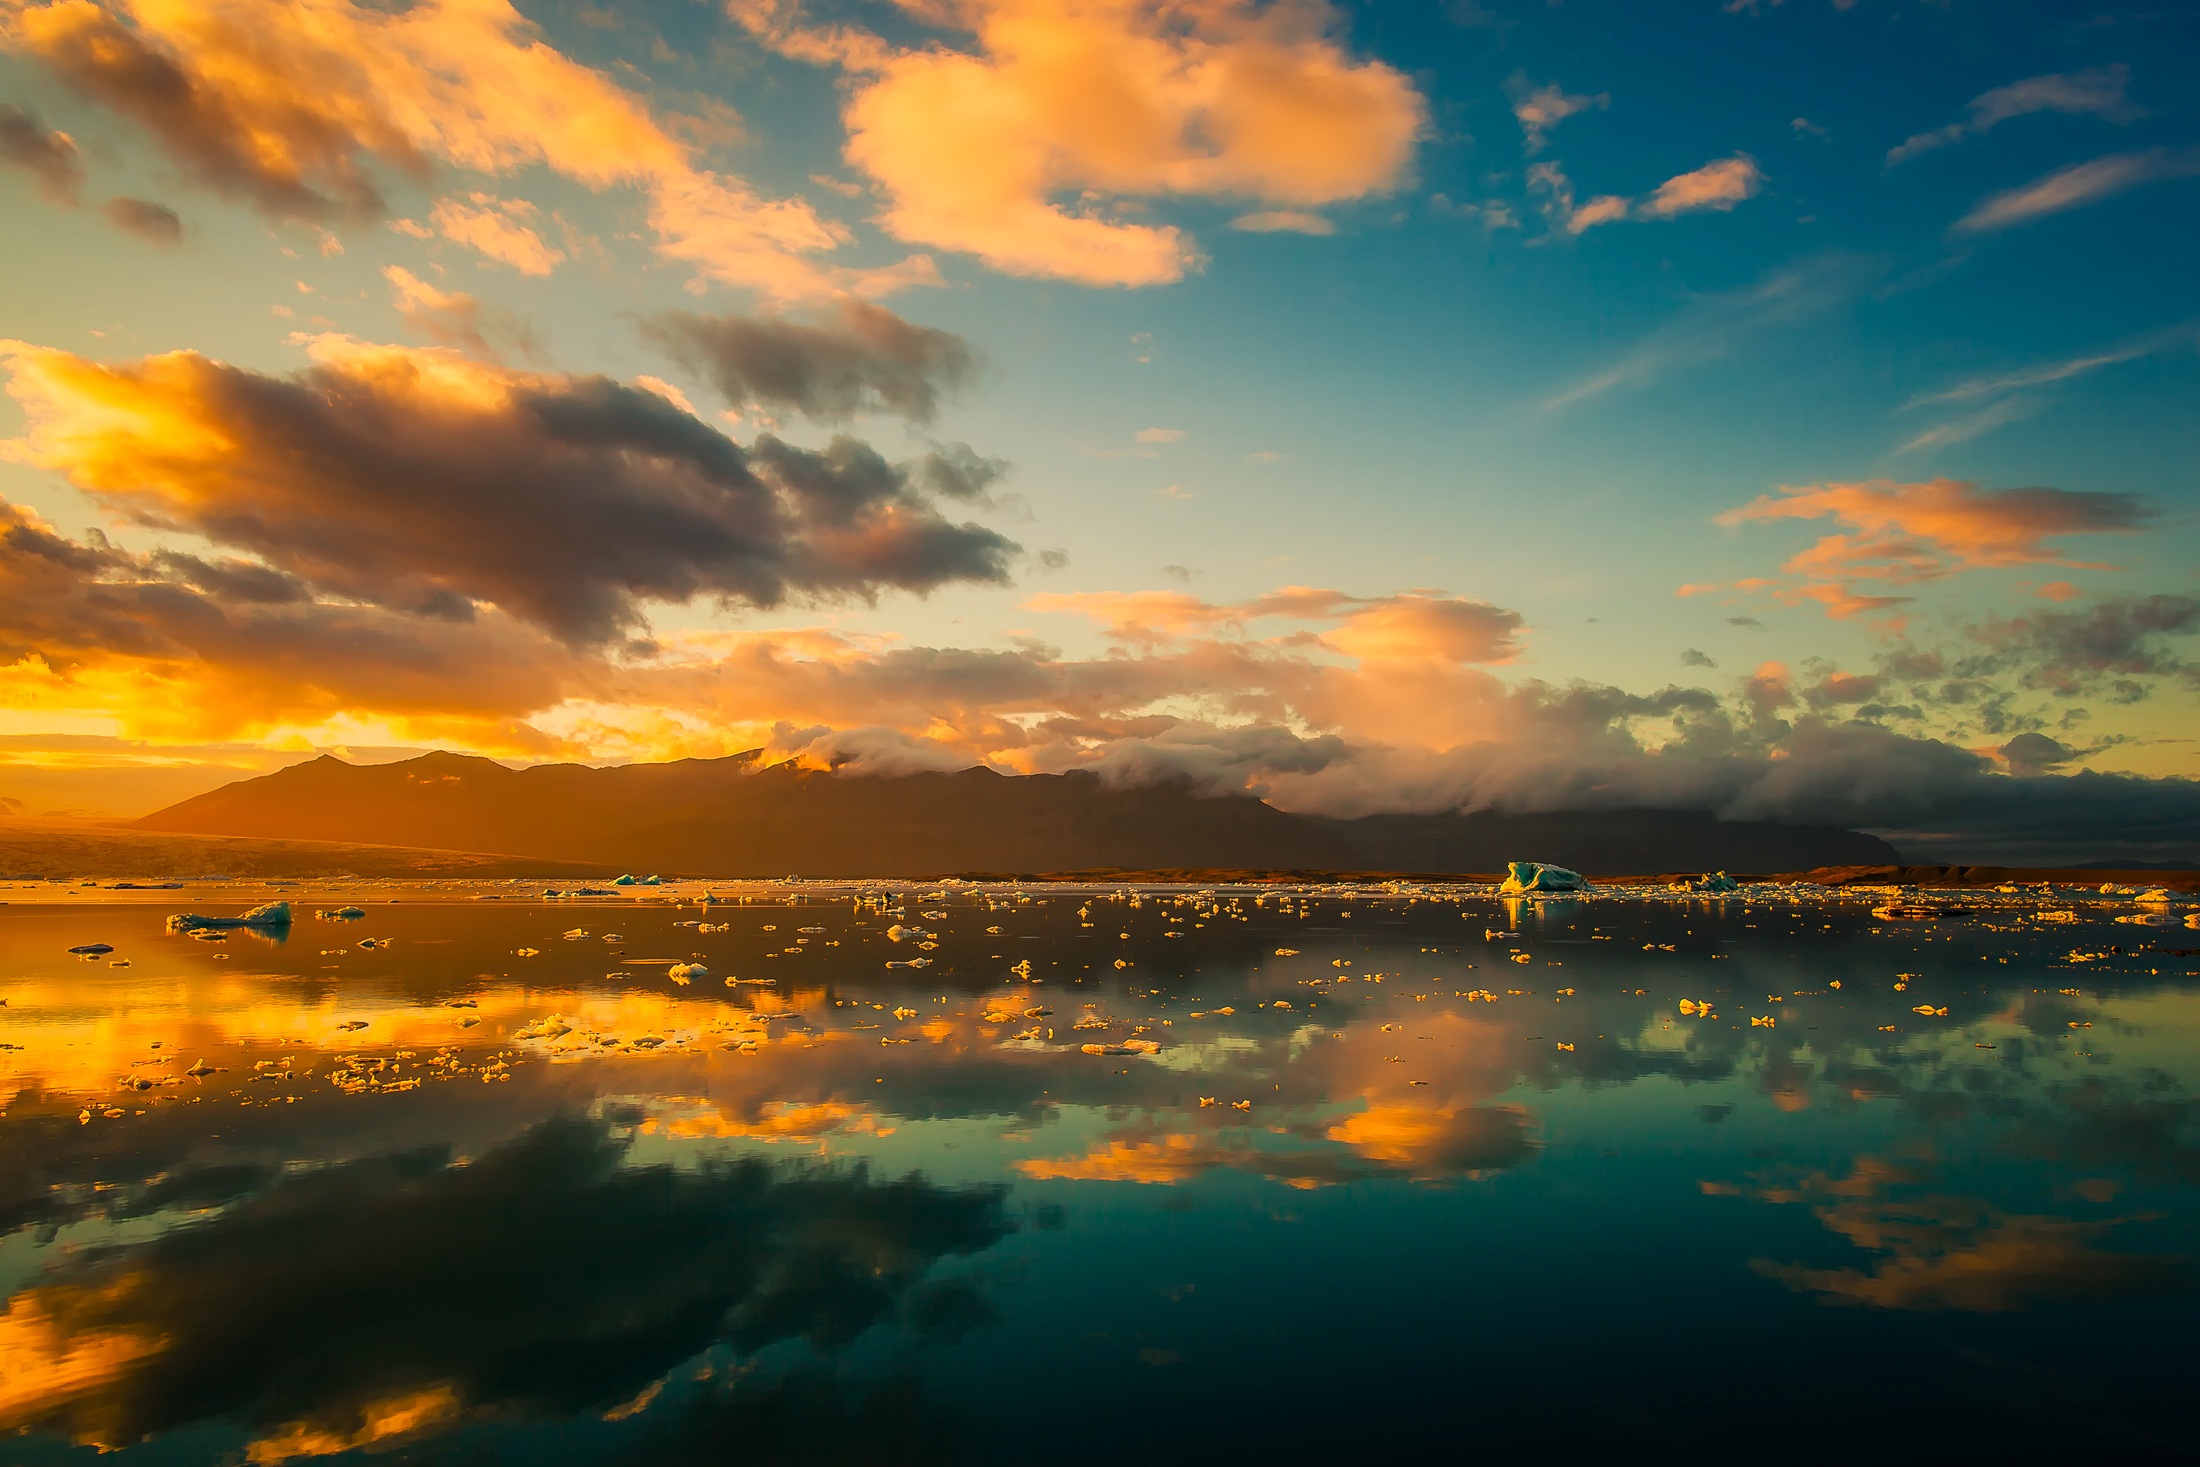
sea, water, nature, horizon, cloud, sky, sunrise, sunset, countryside, sunlight, morning, lake, dawn, atmosphere, country, dusk, remote, evening, reflection, fjord, iceland, tourism, outdoors, hdr, clouds, mountains, reflections, beautiful, afterglow, meteorological phenomenon, red sky at morning